117th Air Refueling Wing

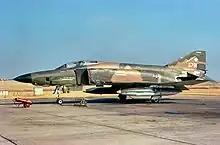
106th TRS RF-4C 66-7761 about 1972, shortly after its transfer from the 432d Tactical Reconnaissance Wing, Udorn RTAFB, Thailand.

In November 1971 the Thunderflashes were retired as they reached the end of their service life and the 117th Group was chosen to be the first Air National Guard unit to receive the RF-4C Phantom II tactical reconnaissance aircraft. The squadron received aircraft being withdrawn from Southeast Asia as part of the United States pullout from the Vietnam War.